Arihant (Jainism)

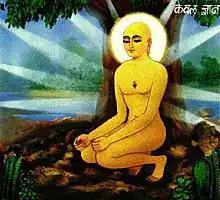
Kevala Jñāna of Mahavira

In Jainism, omniscience is said to be the infinite, all-embracing knowledge that reflects, as it were, in a mirror, all substances and their infinite modes, extending through the past, the present, and the future. According to Jain texts, omniscience is the natural attribute of the pure souls. The self-attaining omniscience becomes a "kevalin". Pandit Banarasidas in "Samaysaar Natak" describes the Omniscient soul as: